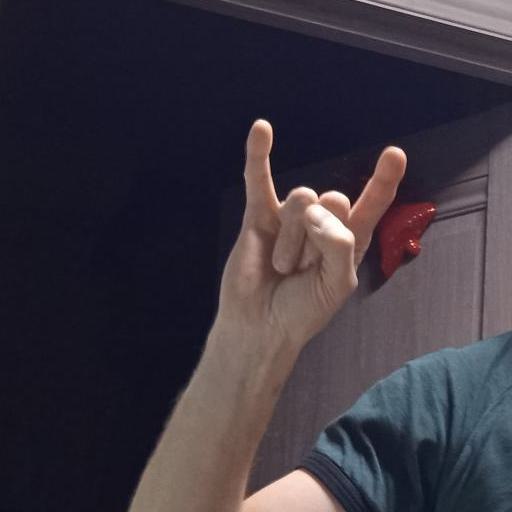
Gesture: rock